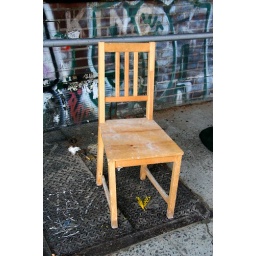
a random chair sitting on the sidewalk in manhattan.